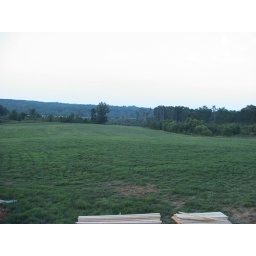
Looking N from the second floor. You can see the lower field in the distance. The river is just beyond that.